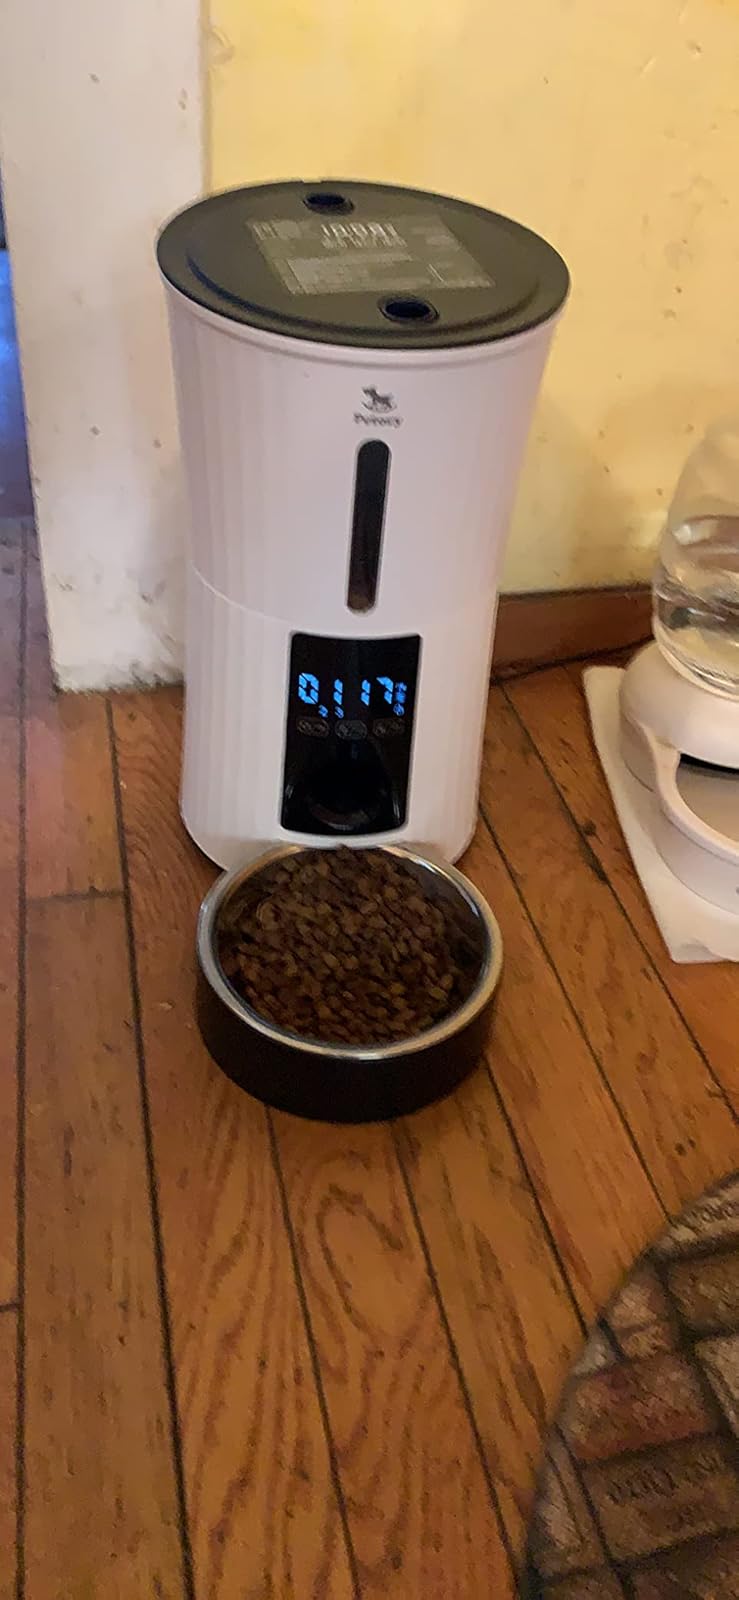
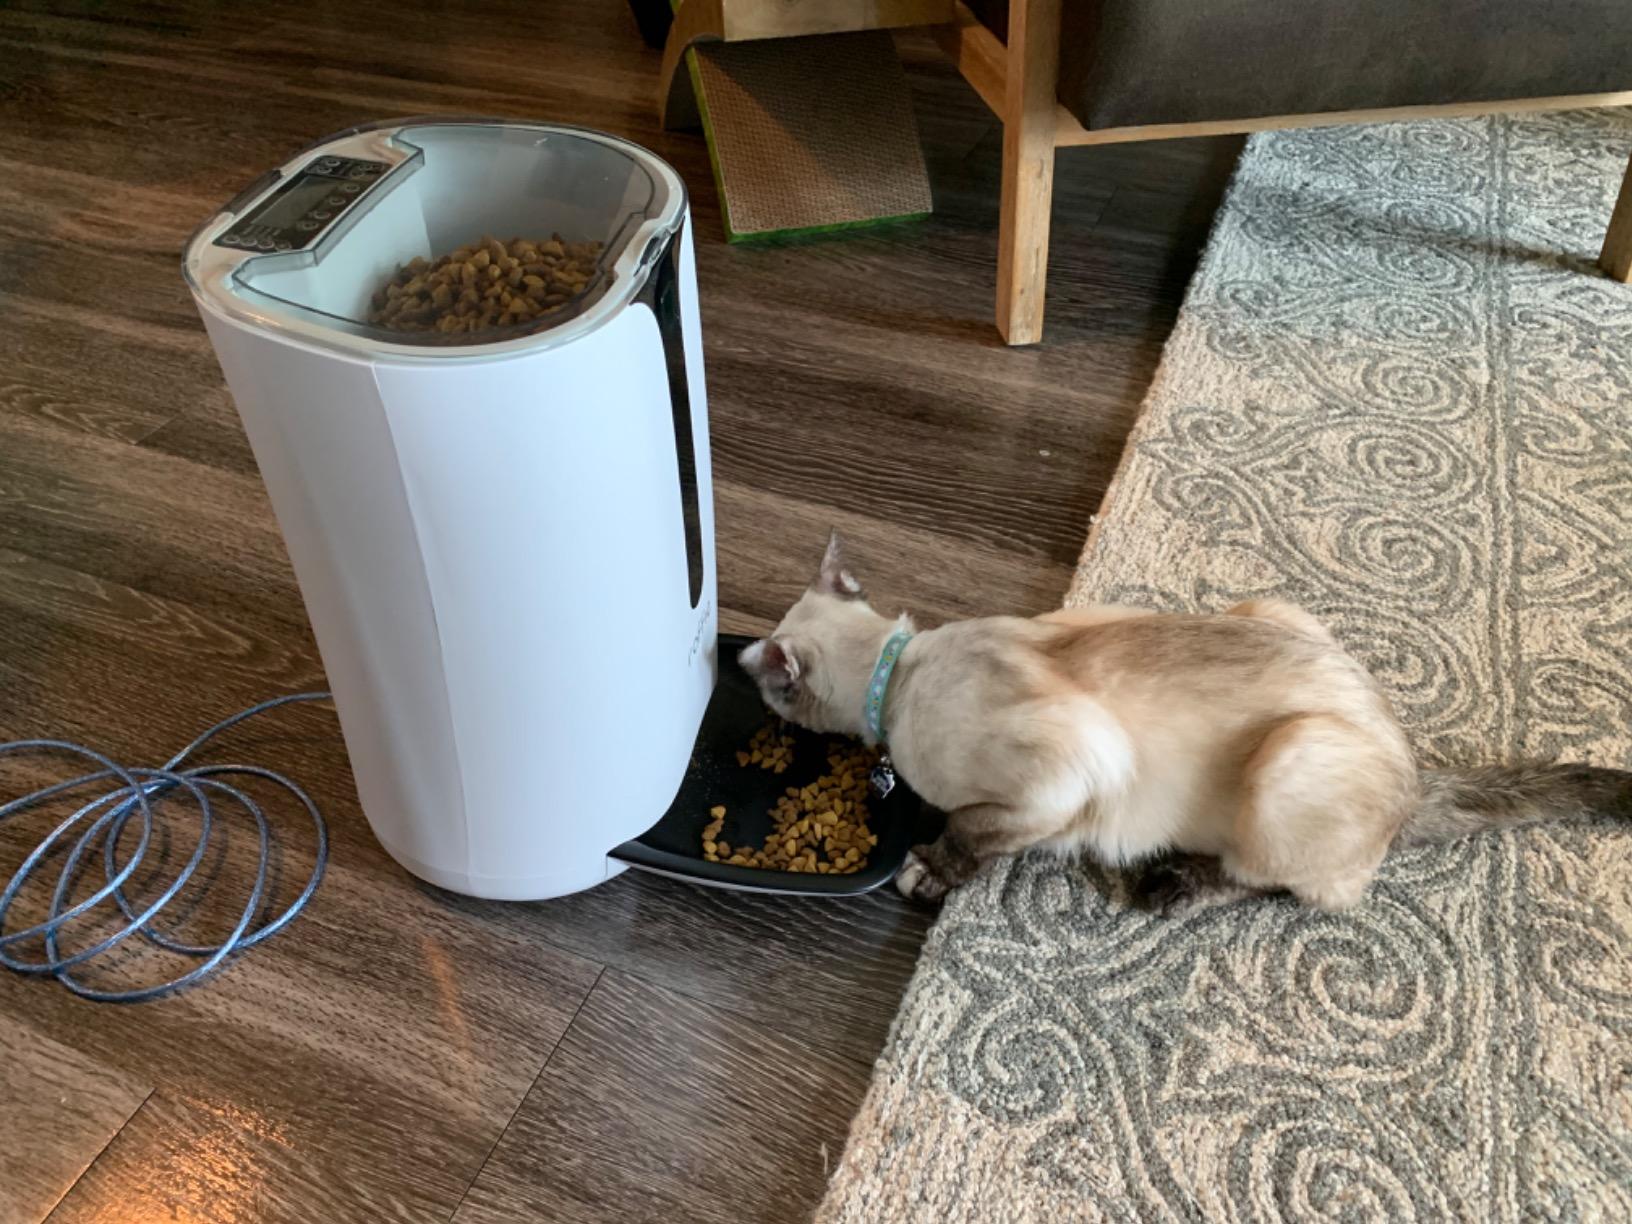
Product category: items_feeder
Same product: no